Girolamo Li Causi

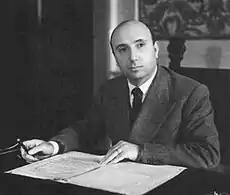
Minister of the Interior Mario Scelba in 1947

Speaking at Portella della Ginestra on the second anniversary of the massacre, Li Causi publicly called on Giuliano to name names. He received a written reply from the bandit leader: "It is only men with no shame who give out names. Not a man who tends to take justice into his own hands; who aims to keep his reputation in society high, and who values this aim more than his own life."